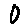
Label: 0